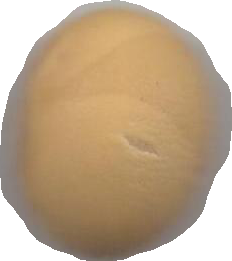
Variety: Dega